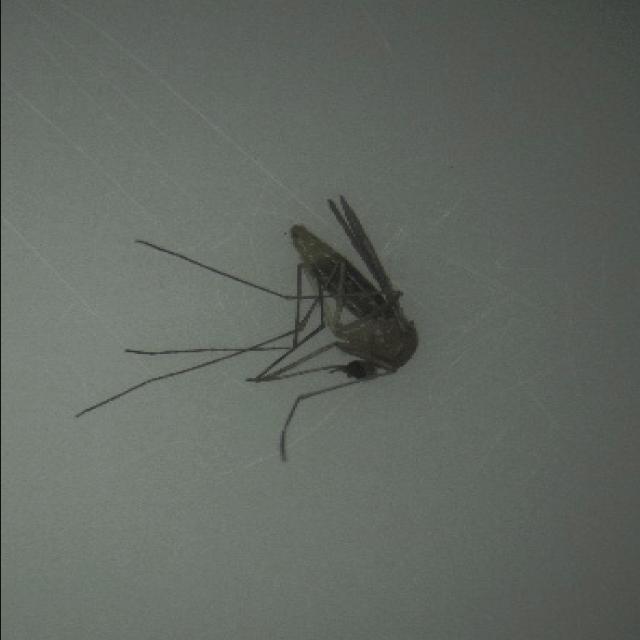
Species: culex_pipiens